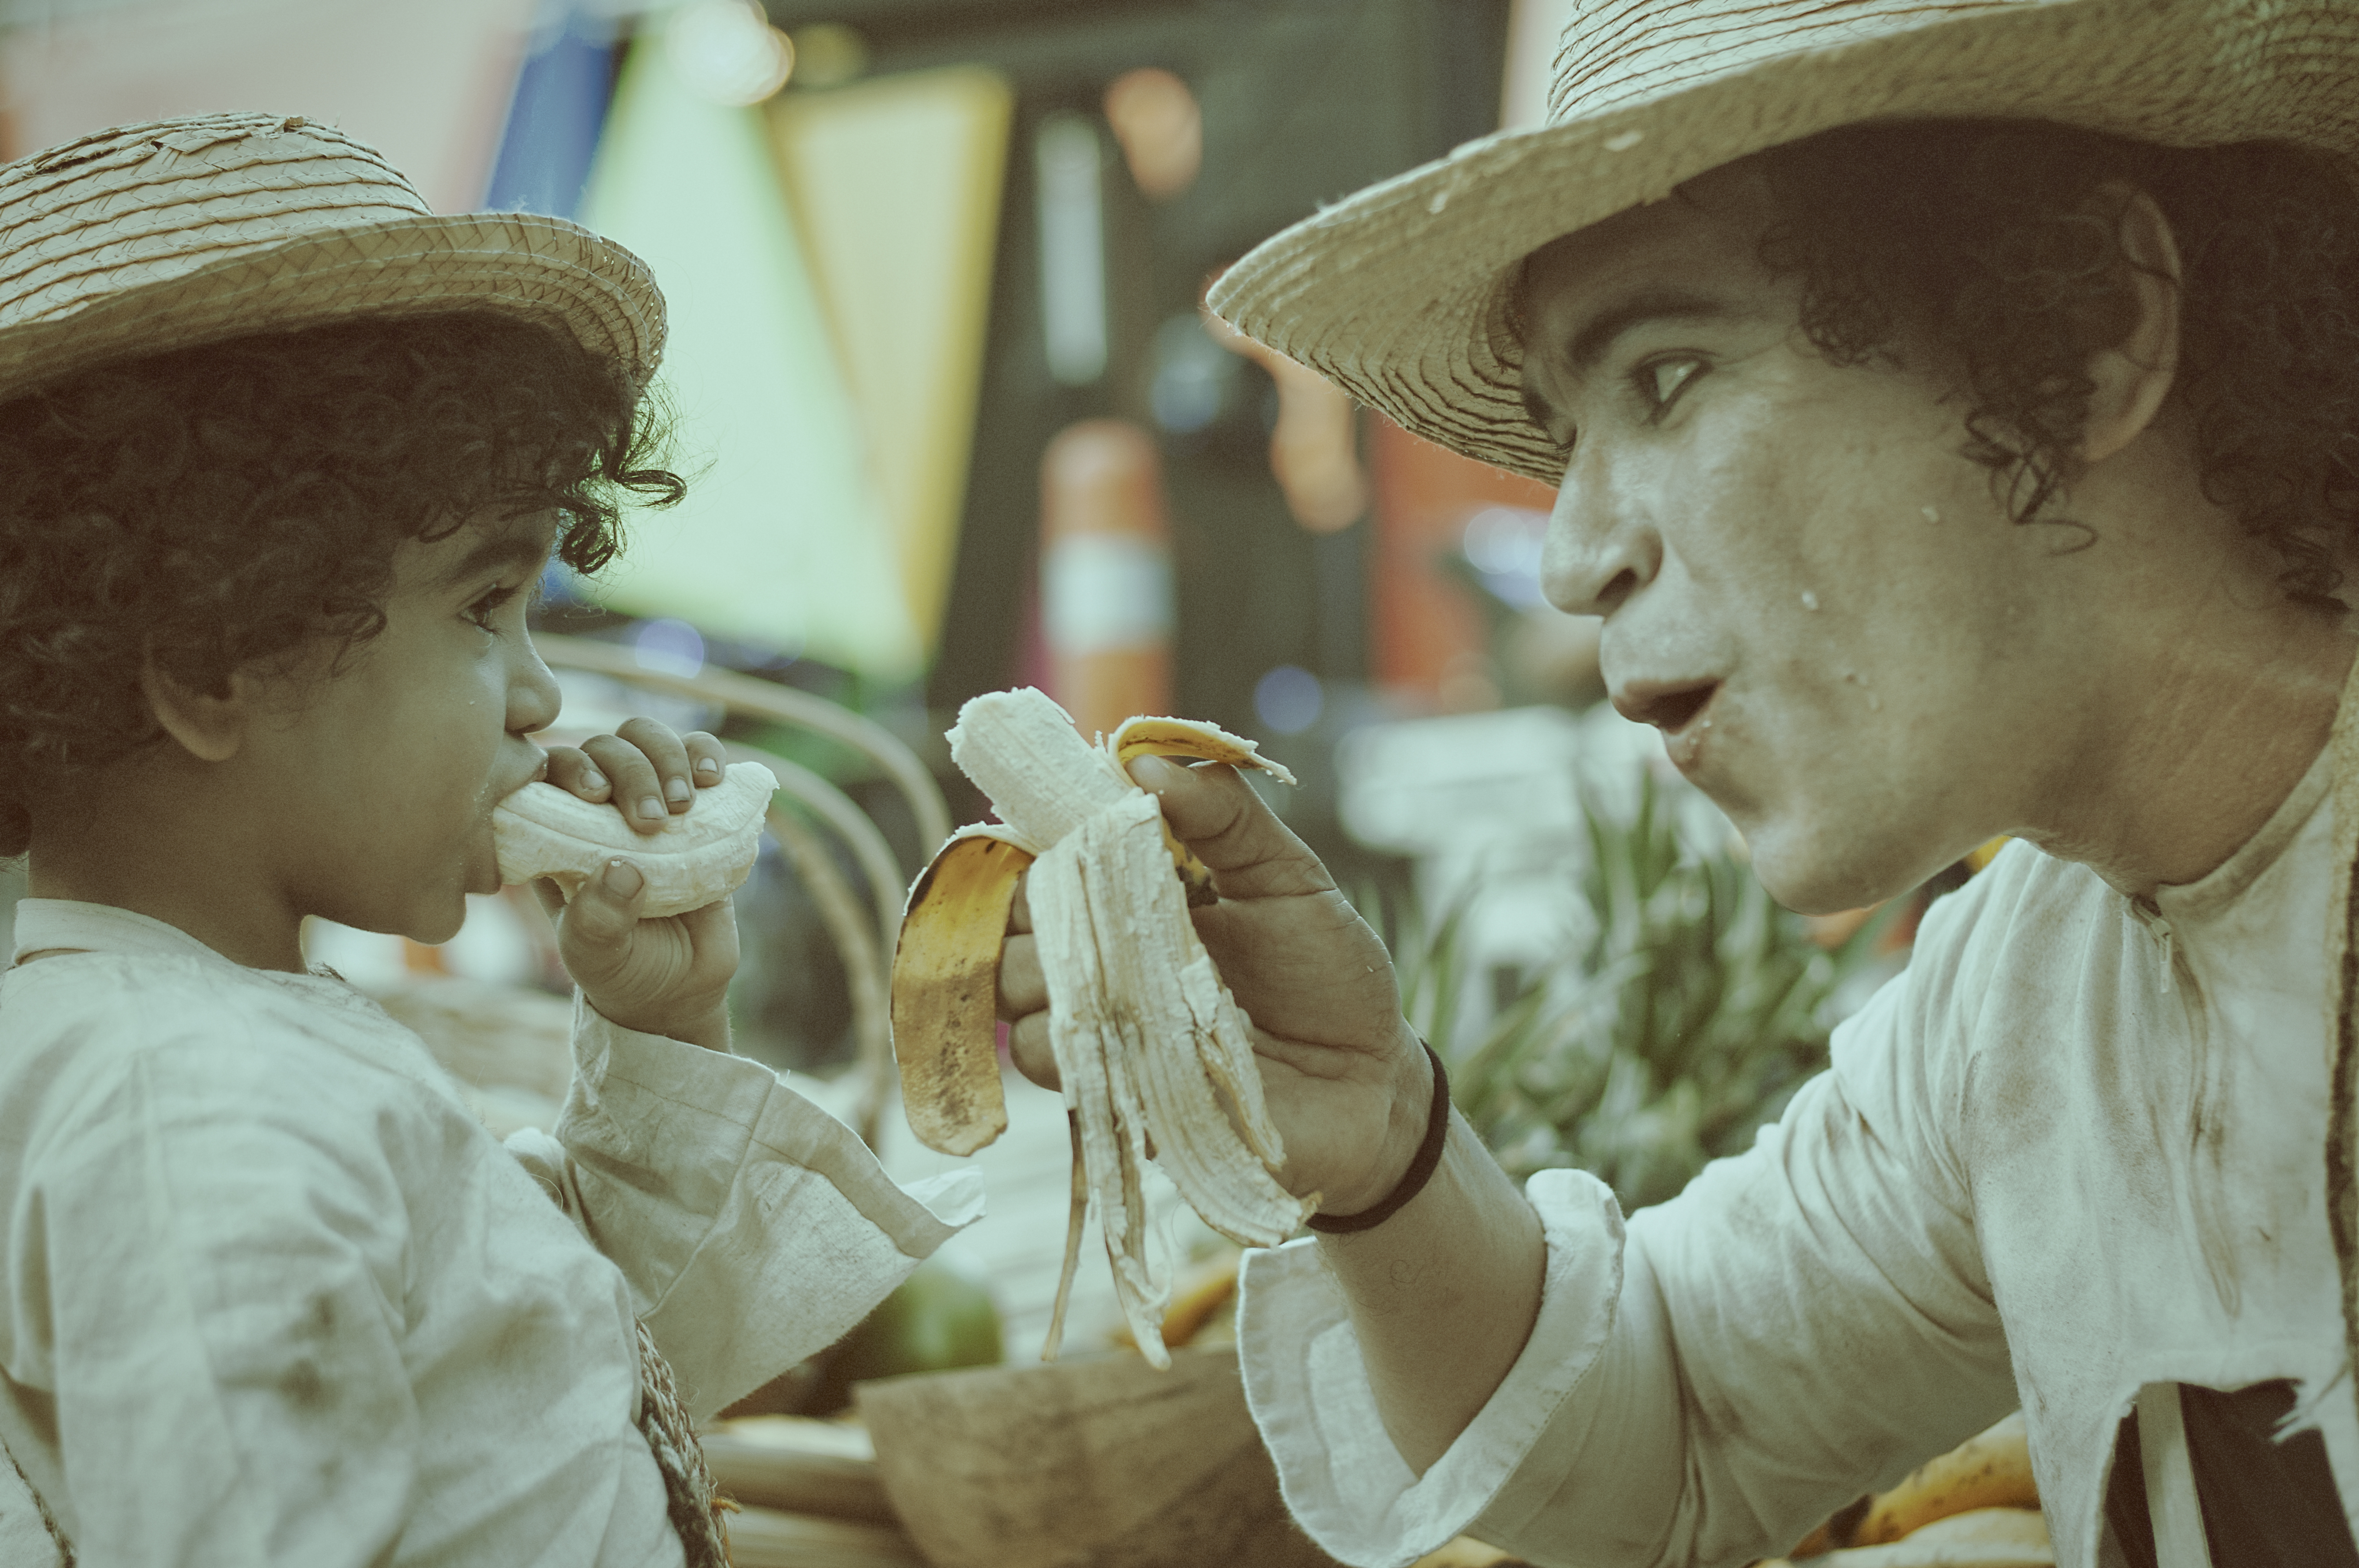
mime, dad, people, family, art, street artists, human behavior, headgear, human, child, girl, statue, fun